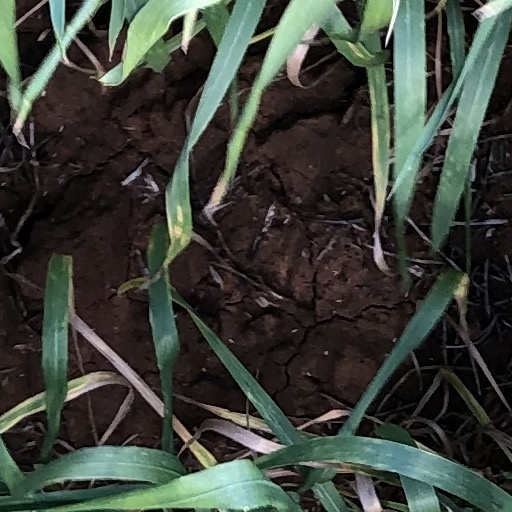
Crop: wheat